Yoel Halpern

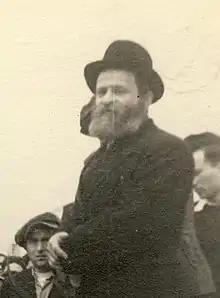

Yoel Halpern (1904 – 6 September 1983) was a Polish rabbi. He was the rabbi of Jasło, Poland prior to the Holocaust. After the Holocaust, he was one of the rabbis of Bergen-Belsen and of the British Occupation Zone in Germany. After emigrating to the United States he was a rabbi in Brooklyn, New York.